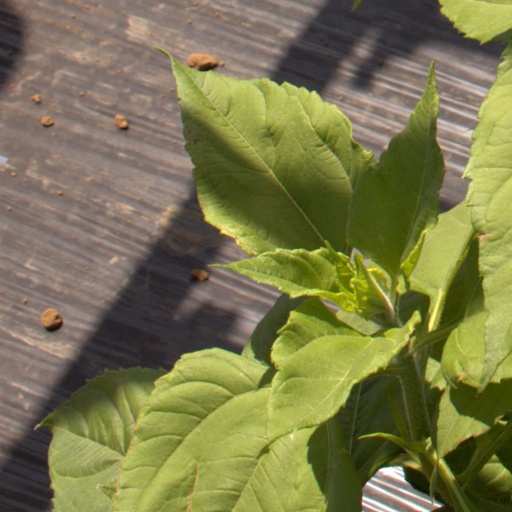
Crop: Jerusalem artichoke